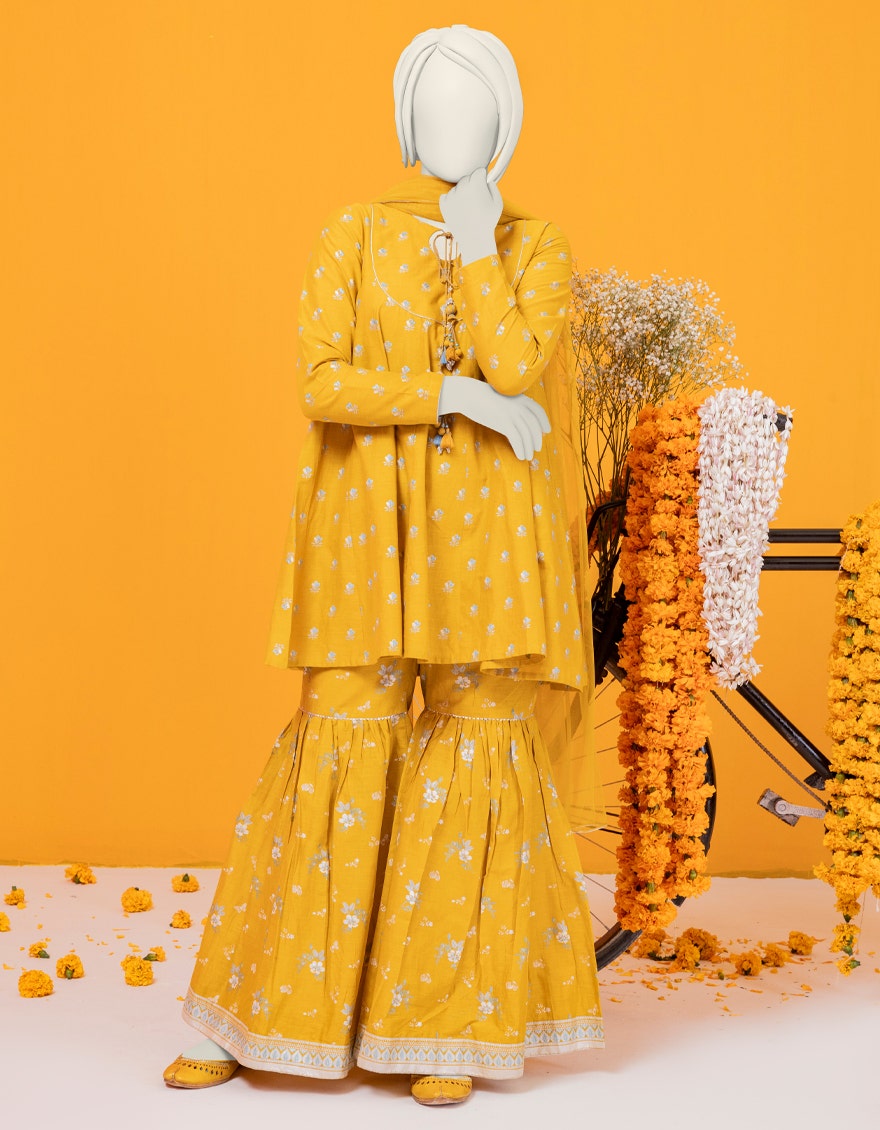
yellow multi floral print kurta set